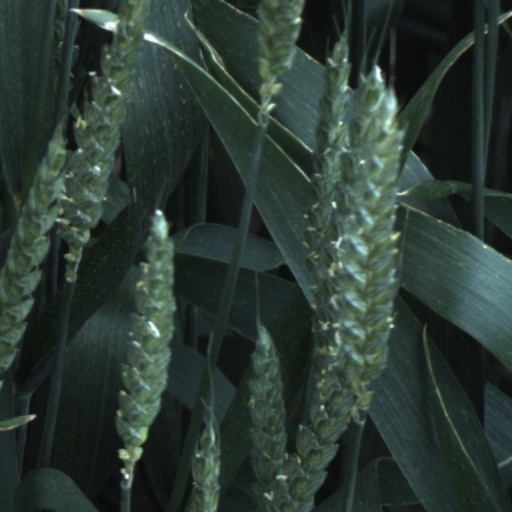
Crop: wheat